Great Musi Flood of 1908

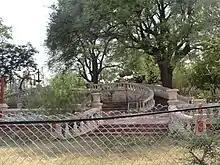
The tamarind tree.

The Musi River was the cause of frequent flood devastation of Hyderabad city until the early 20th century. It had begun to swell dangerously on 27 September. The first flood warning came at 2 AM when the water flowed over Puranapul bridge. By 6 AM there was a cloudburst. The flood breached on Tuesday, 28 September 1908: the river rose 60 feet, flowing through the city. In 36 hours, 17 inches of rainfall was recorded, and the water level at Afzalgunj was about high and in other places even higher.